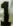
Number: 1